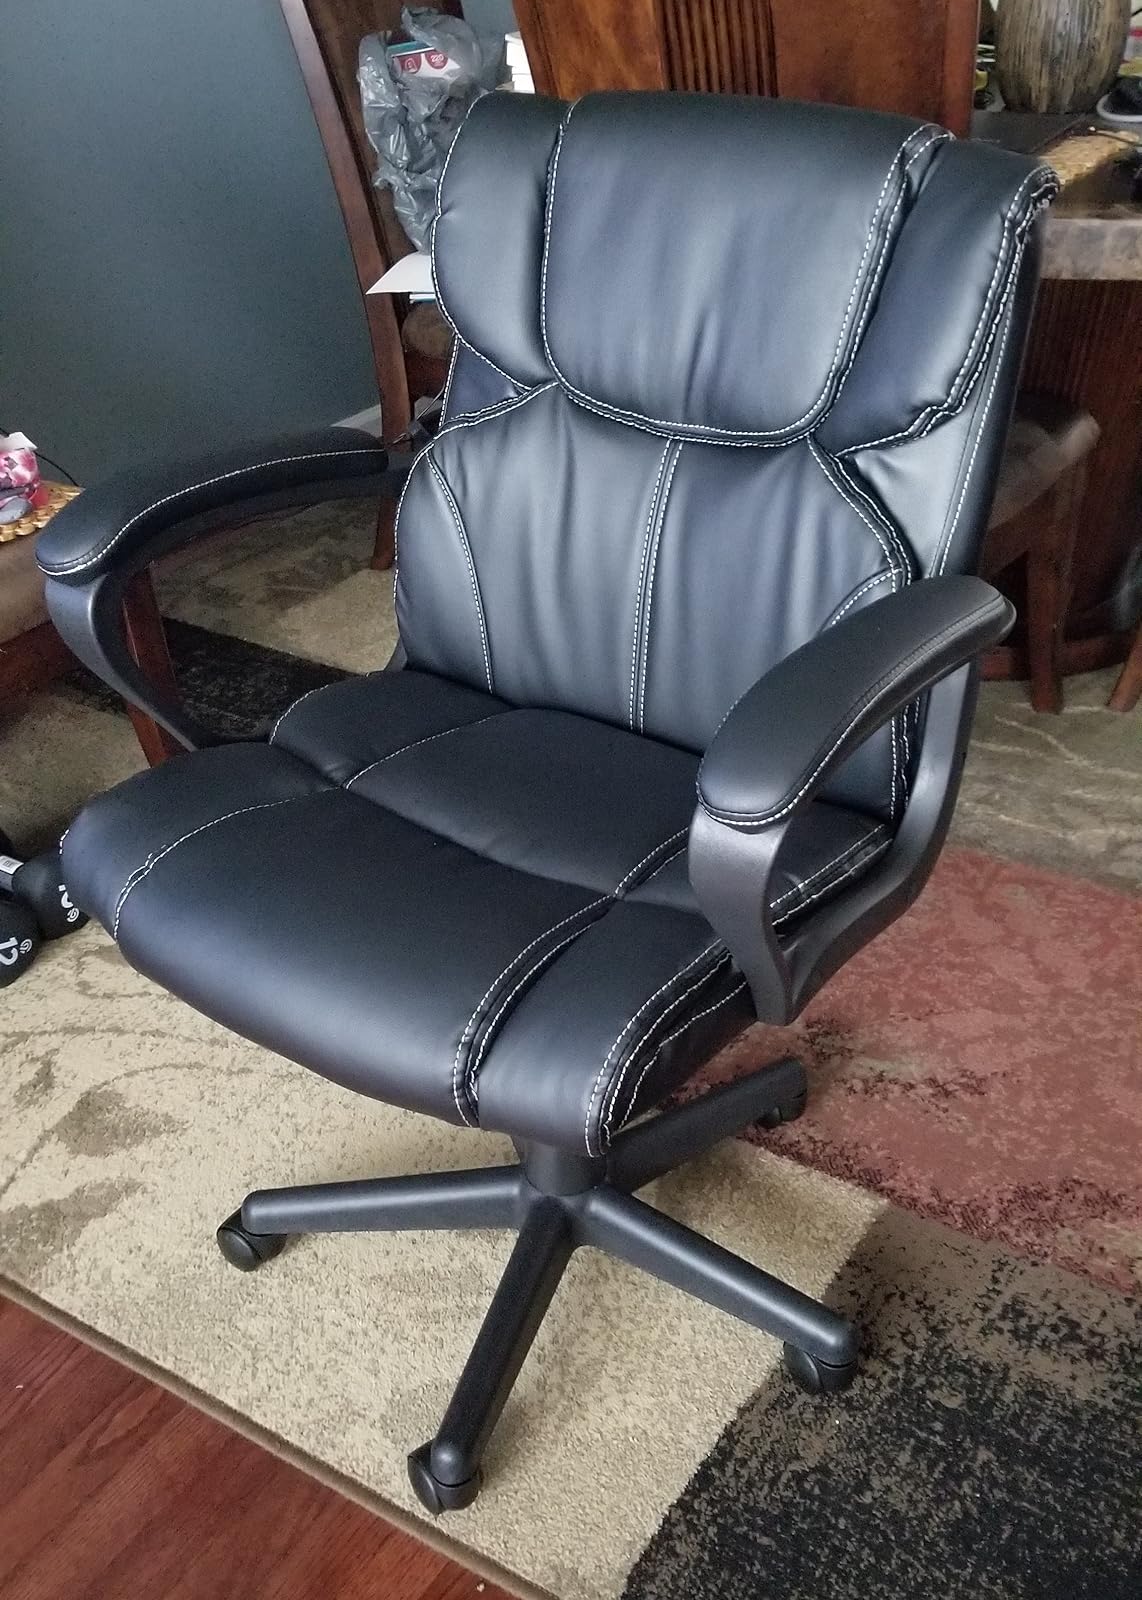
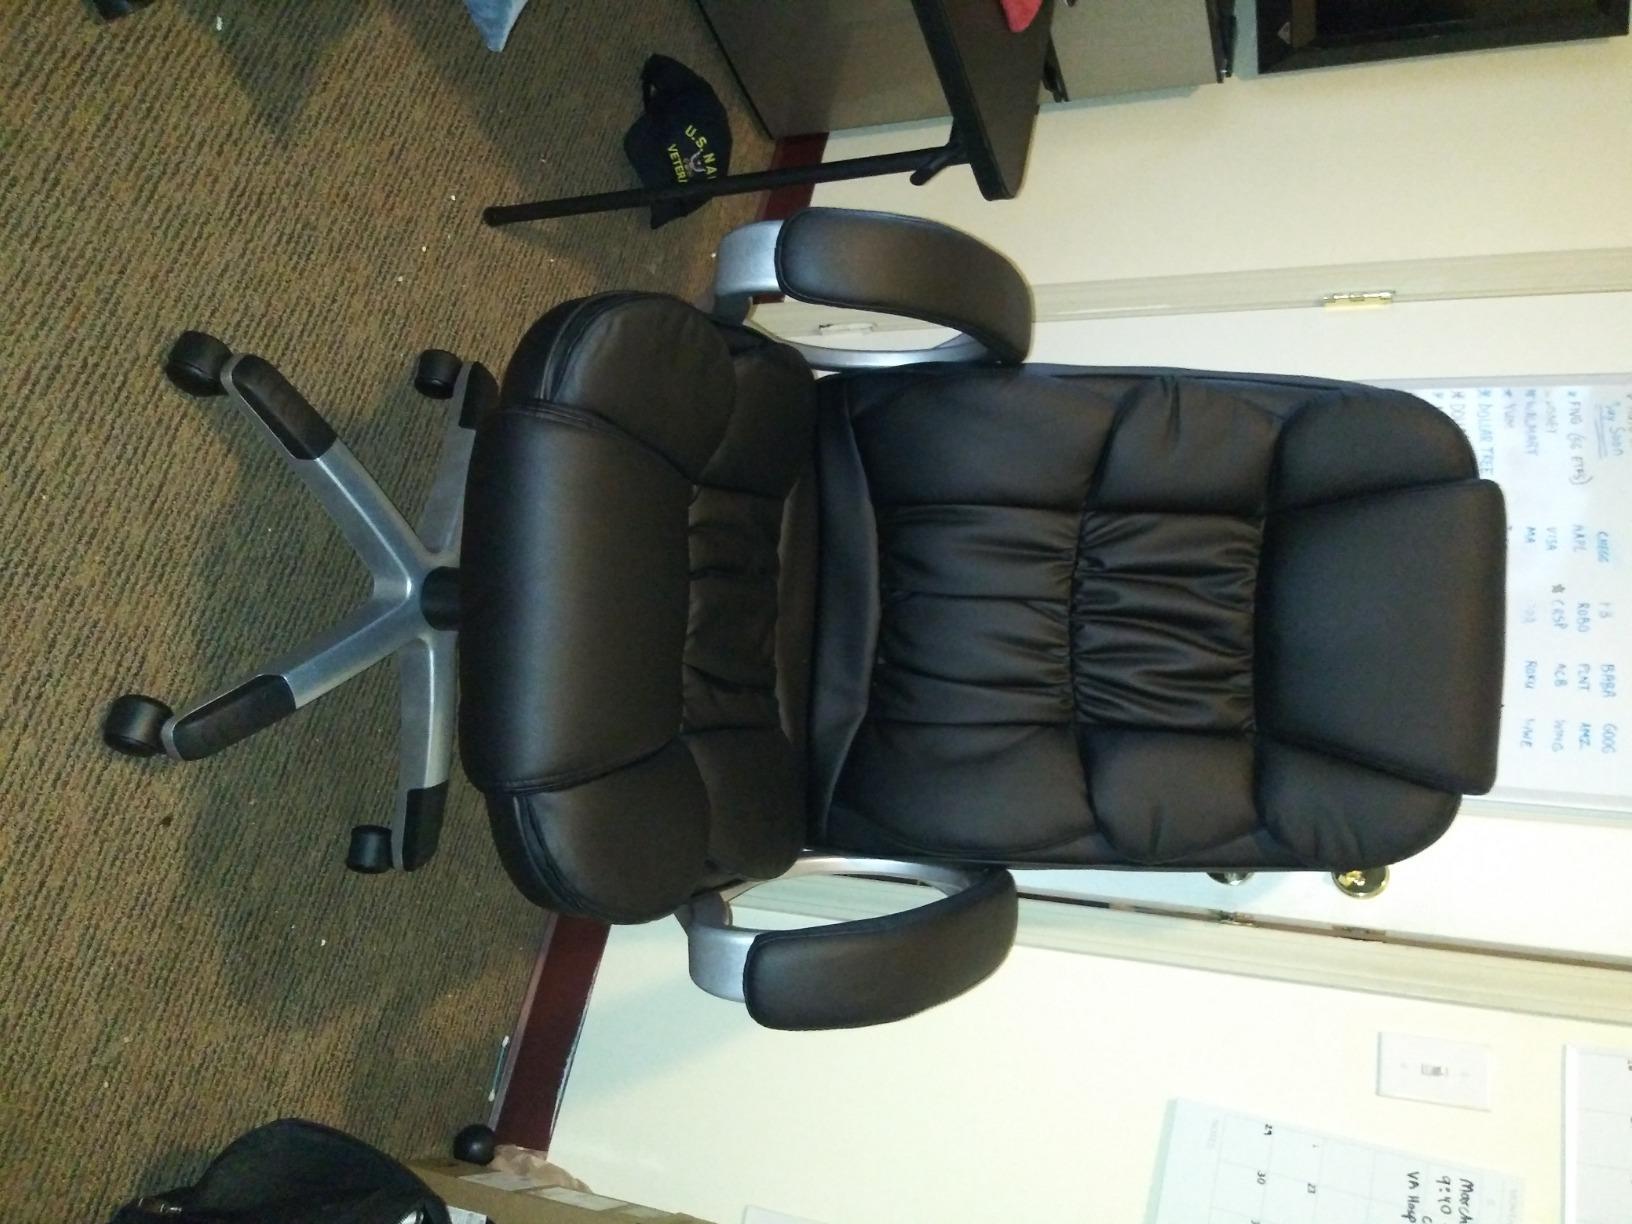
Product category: items_chair
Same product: no